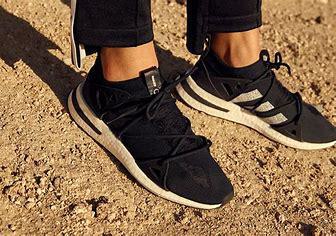
Brand: Adidas
Model: Arkyn